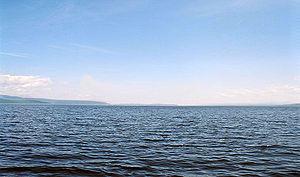
Le lac Baount est un lac situé au nord-est de la république autonome de Bouriatie, en Russie, dans la partie sud-est de la Sibérie.